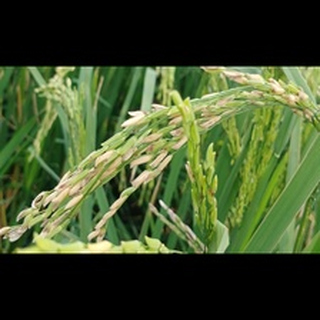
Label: diseased_rice